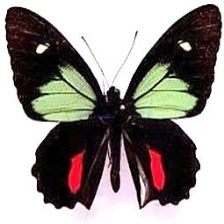
Species: GREEN CELLED CATTLEHEART